Katyn massacre

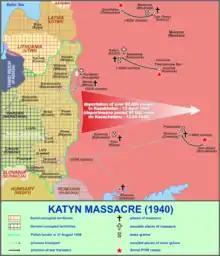
Map of the sites related to the Katyn massacre

The Katyn massacre was a series of mass executions carried out by the Soviet Union between April and May 1940 in Poland. Nearly 22,000 Polish military and police officers, border guards, and intelligentsia prisoners of war were executed by the NKVD (the Soviet secret police), at Joseph Stalin's orders. Though the killings also occurred in the Kalinin and Kharkiv NKVD prisons and elsewhere, the massacre is named after the Katyn forest, where some of the mass graves were first discovered by Nazi German forces in 1943.